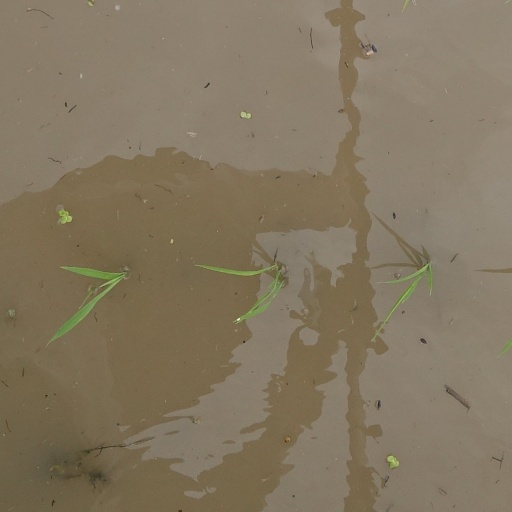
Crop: rice